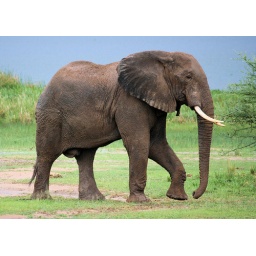
Old male elephant in northern Uganda (Aug 2009)